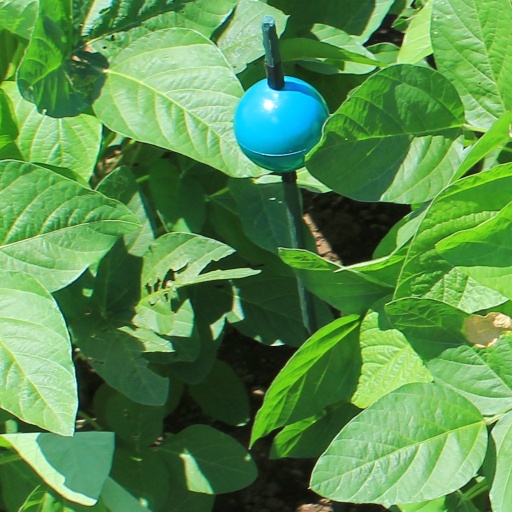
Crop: soybean